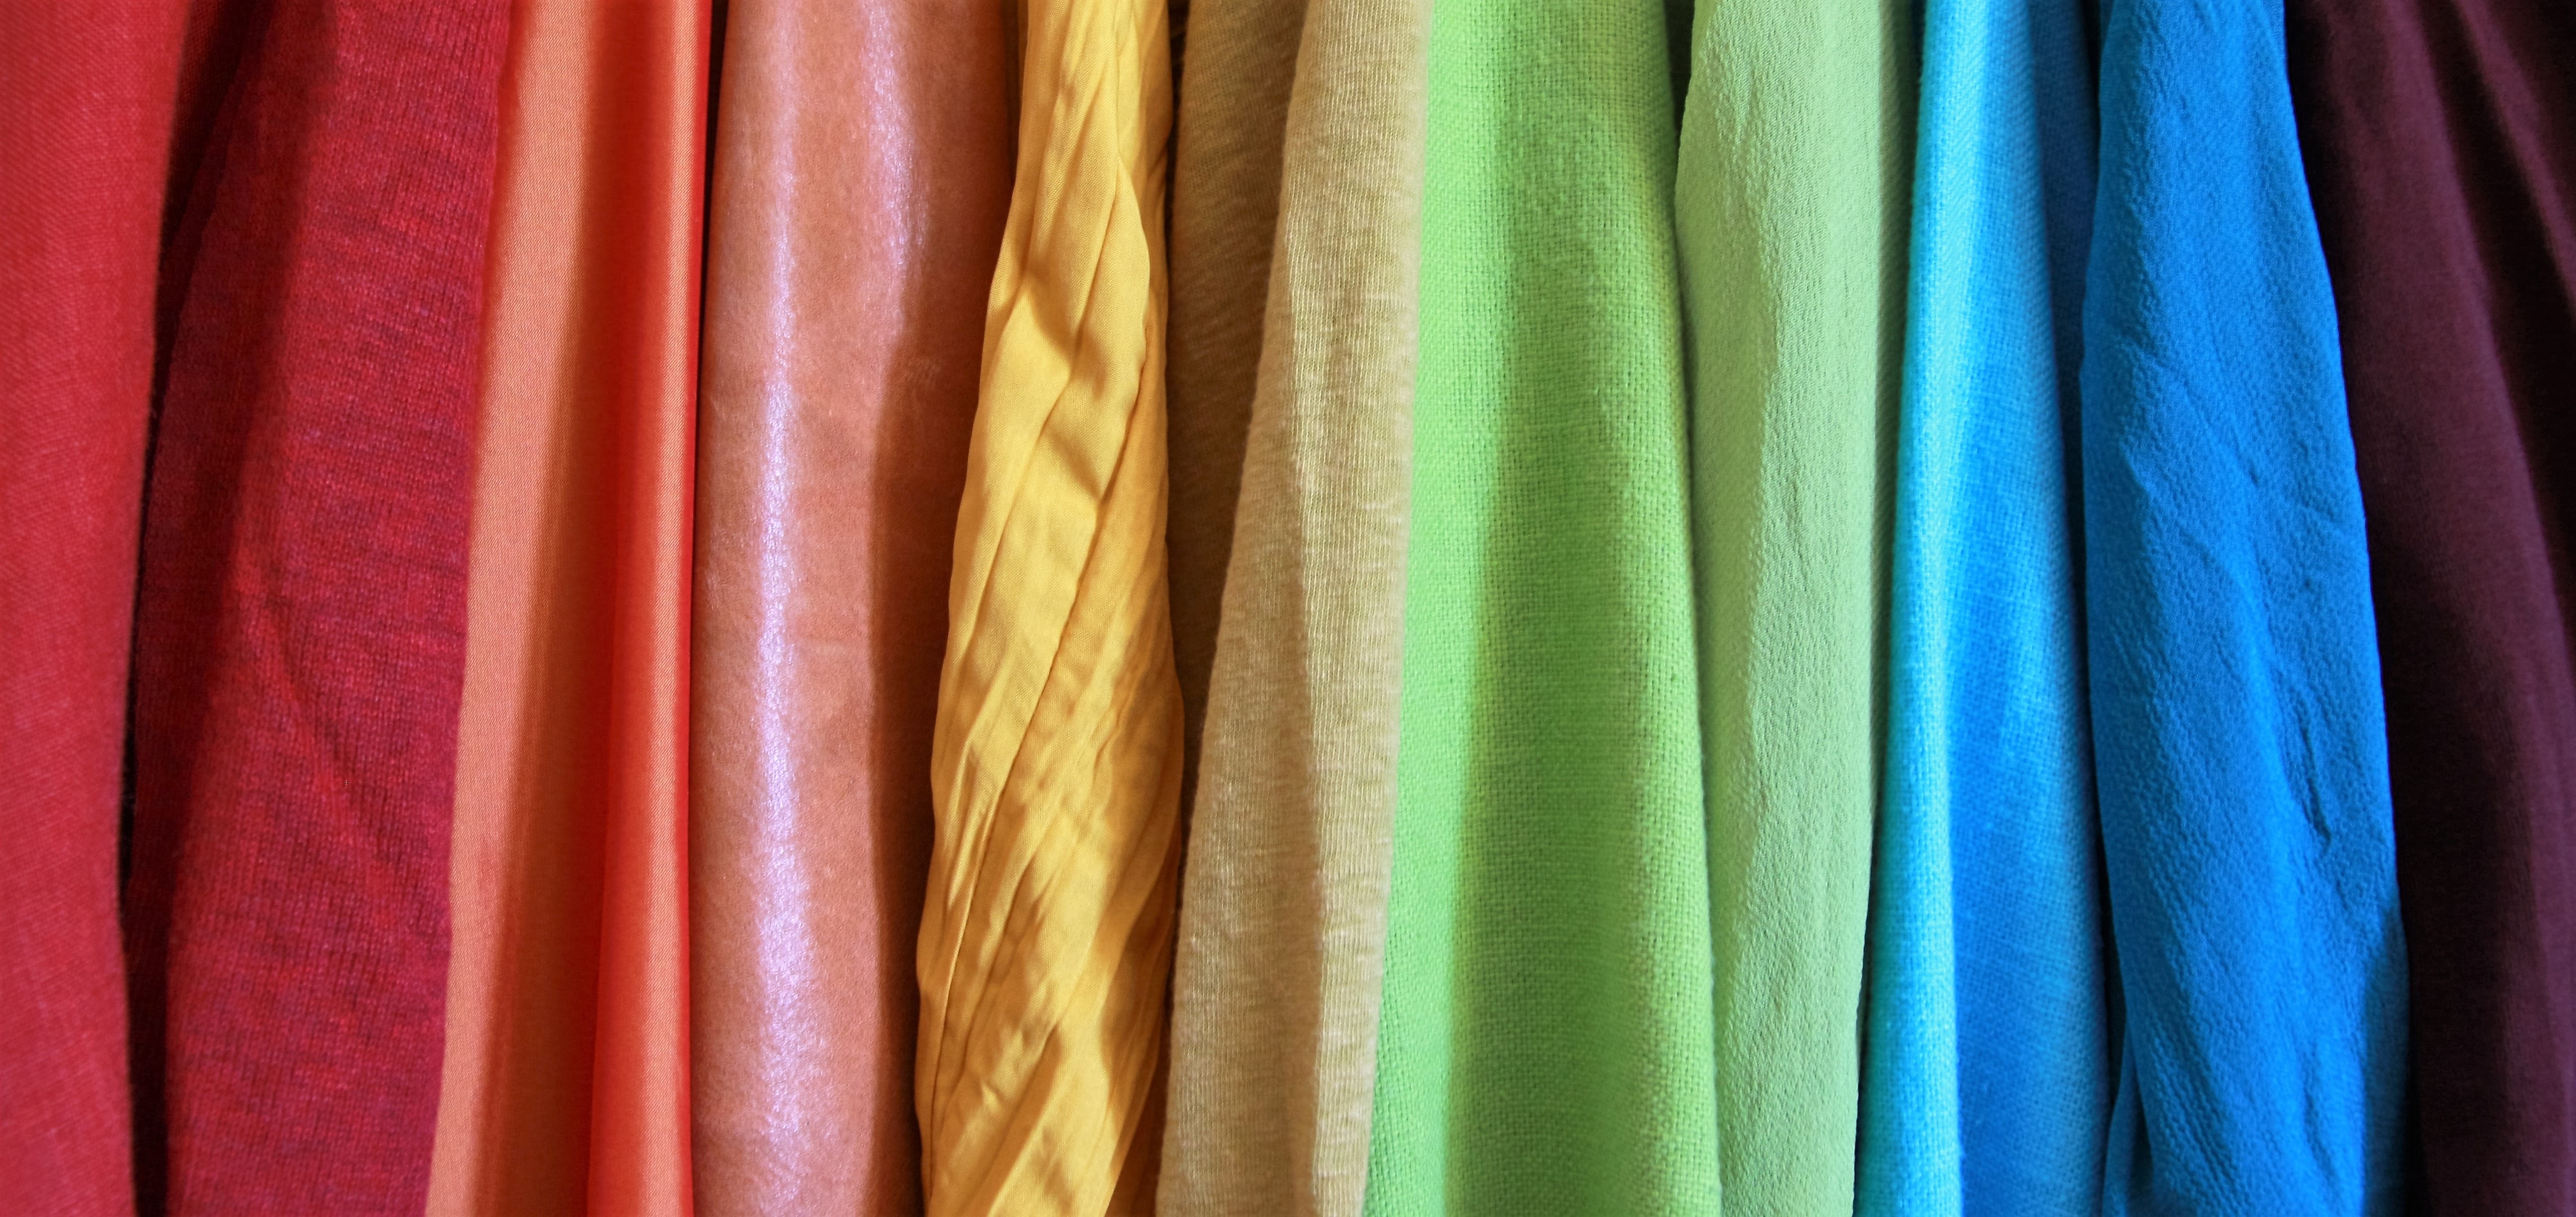
purple, love, orange, green, red, symbol, splash, colourful, color, curtain, blue, colorful, yellow, material, interior design, textile, rainbow, turquoise, diversity, icon, equality, pride, lgbt, bed sheet, different fabrics, window treatment